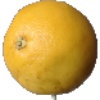
Label: white_grapefruit